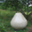
Label: pear